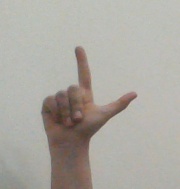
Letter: laam